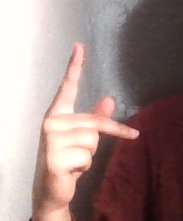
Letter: dha